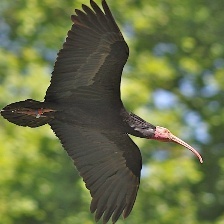
Species: BALD IBIS
Scientific name: GERONTICUS EREMITA